John Bowes (art collector)

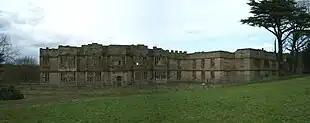
The shell of Gibside Hall, to the south-west of Newcastle upon Tyne

His parents married at St George's, Hanover Square on 2 July 1820, with Lord Barnard, heir to the Earl of Darlington, as witness. Sixteen hours later, his father died.